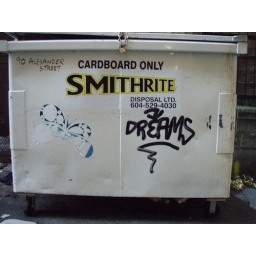
this flower got cut a bit wonky so I filled it in with some blue paper. Alexander St, Gastown.